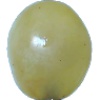
Label: Grape White 1